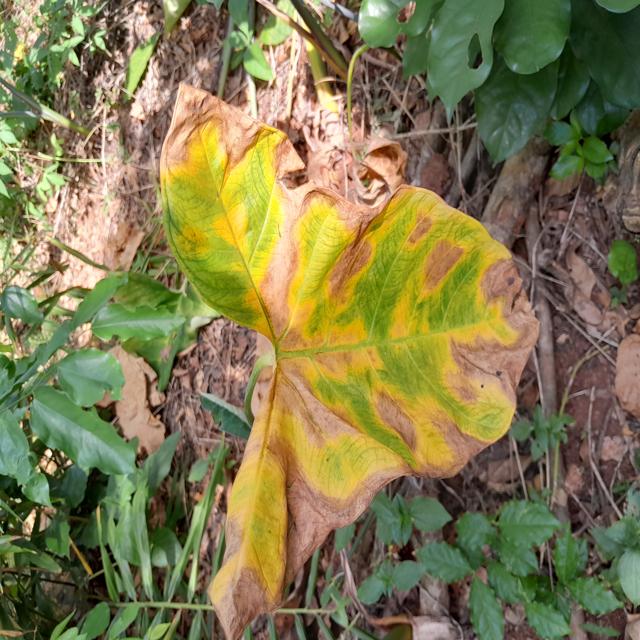
Label: Late_Blight